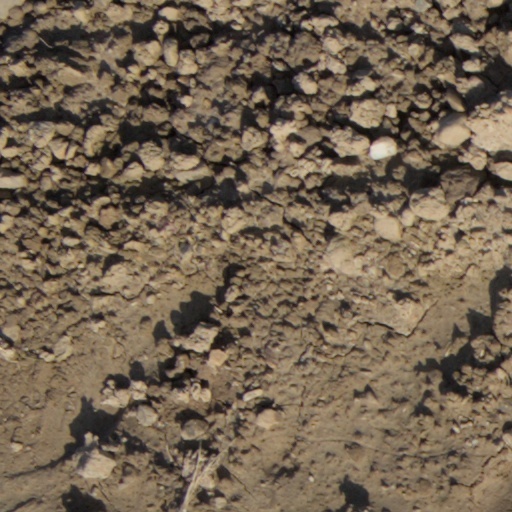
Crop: wheat